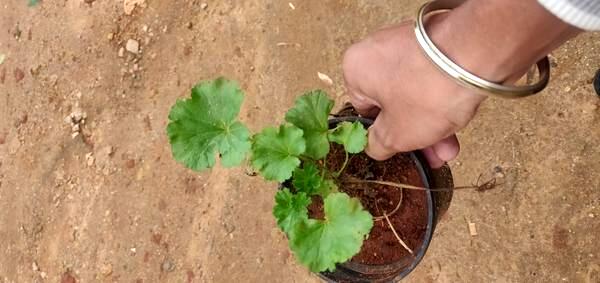
Plant: Geranium